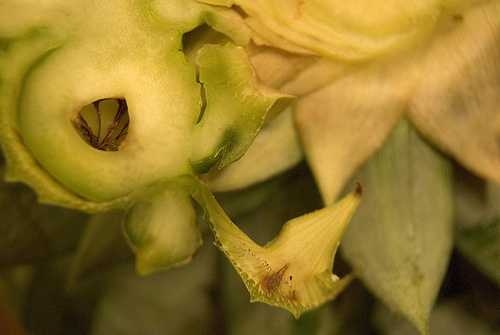
Label: Pineapple